Goli Soda 2

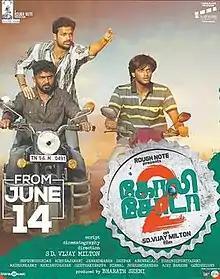
Poster

Goli Soda 2 is a 2018 Indian Tamil language action drama film written and directed by Vijay Milton. Prequel to 2014 film "Goli Soda", the film stars Samuthirakani, Gautham Vasudev Menon, Barath Seeni, Vinoth, Esakki Barath, with Subiksha, Krisha Kurup, Rakshitha, Chemban Vinod Jose, Saravana Subbiah and Stun Siva playing supporting roles. The film received mixed reviews. The movie was released on June 14 coinciding with Eid-ul Fitr.